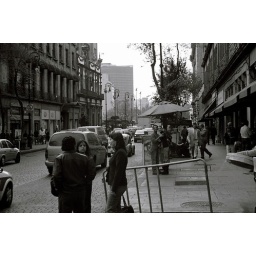
This shot of Mexico City shows commuters in their cars and people walking and standing along the sidewalk.